Anthony Beltoise

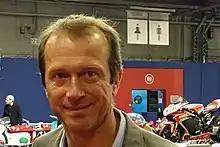

Anthony Jean-Pierre Beltoise (born 21 July 1971, in Neuilly-sur-Seine) is a French auto racing driver. He is the son of former Grand Prix motorcycle racer and Formula One driver Jean-Pierre Beltoise and nephew of fellow Formula One driver François Cevert, as his mother is Cevert's sister.